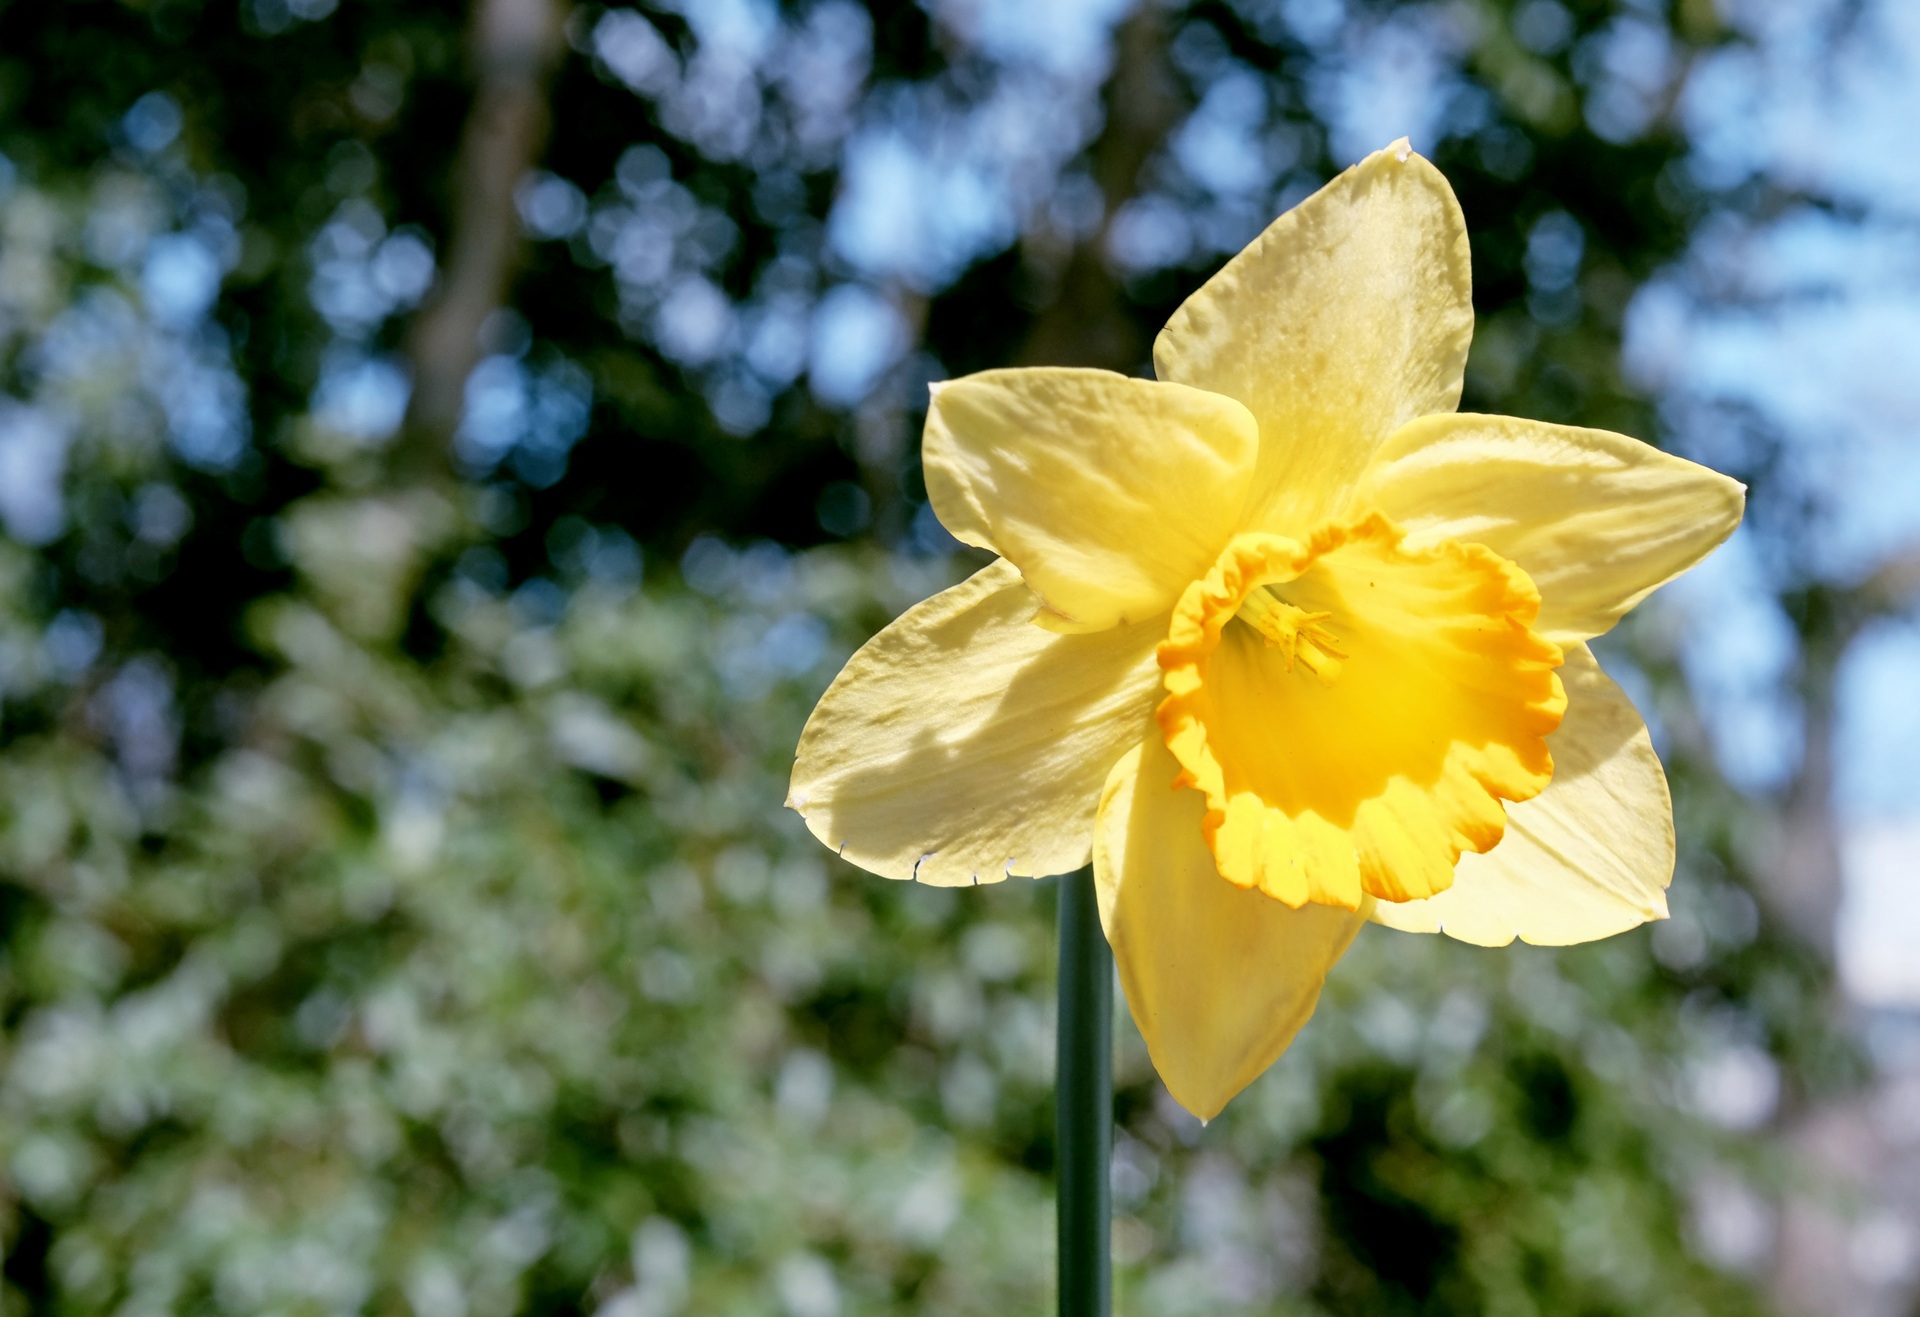
nature, blossom, plant, sunlight, flower, petal, bloom, botany, yellow, daffodil, flora, wildflower, close up, bright, narcissus, macro photography, flowering plant, land plant